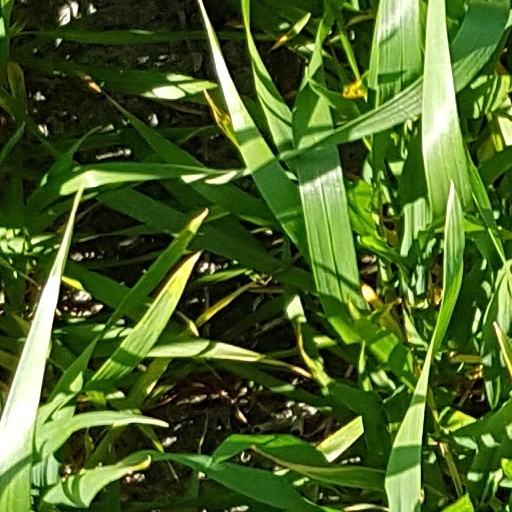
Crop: wheat